Platov International Airport

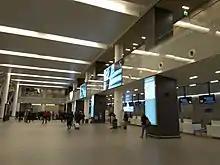
Check-in area

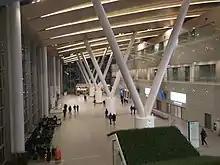
Arrivals hall

Currently, the airport is connected to the city center by M4 highway, which was reconstructed before the airport construction finished. From 1 December, when the flights commence officially, the new shuttle vans will go to the city center every 20 minutes, nevertheless, the Rostov government had purchased 20 vans for this route.